State and royal cars of the United Kingdom

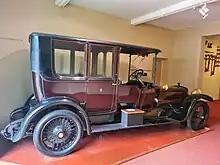
George V's 1914 Daimler 45hp Brougham in the Sandringham museum.

The Royal Mews acquired its first Land Rover in 1948, when the Rover company presented George VI with its 100th production vehicle. Since then the company has provided many different vehicles for royal use, both private and official. In 1953 a Series I Land Rover, custom designed with a rear platform for standing passengers, was acquired. Painted in royal claret, it was designated 'State I' and served as the first in a succession of State Royal Review Vehicles. It was used extensively during the six-month Coronation Tour of the Commonwealth, undertaken by Queen Elizabeth II and the Duke of Edinburgh that same year. A Series II Land Rover, built to a similar specification, was then acquired in 1958 (and designated 'State II' Royal Review Vehicle). When not required for use these vehicles were kept at Rover's Solihull plant, along with another Series I (built for the Commonwealth Tour, but painted blue) which had the designation 'State III'. In 1974 a bespoke Range Rover took over as 'State I', and the 1953 Land Rover was redesignated as 'State IV'. The Range Rover was replaced with a newer model in 1989, which was likewise replaced in 1996. Like all state vehicles for the use of the monarch, the State Royal Review Vehicles were not required to be registered and so do not have number plates.